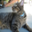
Label: cat